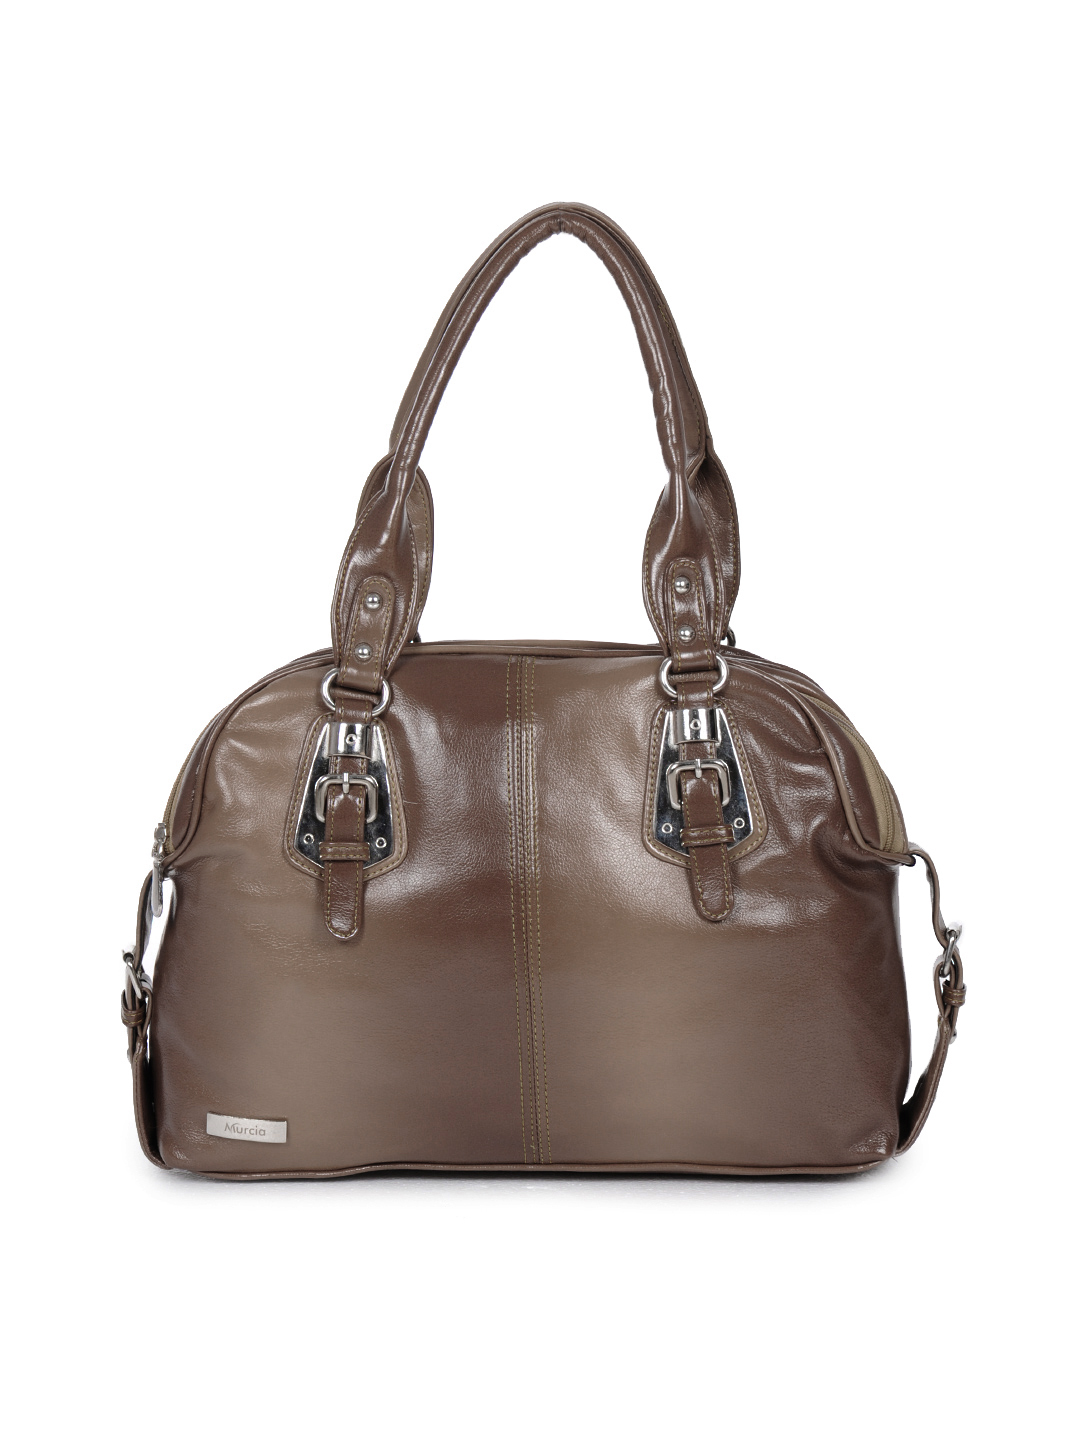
Murcia Women Casual Beige Handbag
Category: Accessories / Bags / Handbags
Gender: Women
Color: Beige
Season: Winter 2015
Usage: Casual